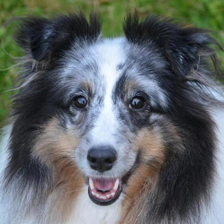
Label: animals